Zain Imam

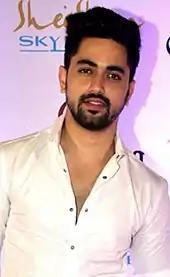
Imam in 2018

Imam got his biggest success when he was introduced as ACP Neil Khanna in StarPlus's romantic-drama "Naamkarann along with" Aditi Rathore after a generation leap. The show wrapped up in May 2018.